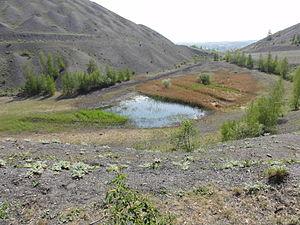
Terrils nos 74, 74A et 74B respectivement dénommés 11 - 19 de Lens Est, 11 - 19 de Lens Ouest et 11 - 19 de Lens Nouveau, fosse n° 11 - 19 de la Compagnie des mines de Lens dans le bassin minier du Nord-Pas-de-Calais, Loos-en-Gohelle, Pas-de-Calais, Nord-Pas-de-Calais, France. Les terrils nos 74, 74A et 74B sont inscrits sur la liste du patrimoine mondial de l'Unesco le 30 juin 2012 et y constituent en partie le site no 63.
Le bassin minier du Nord-Pas-de-Calais est un territoire du nord de la France, dans les départements du Nord et du Pas-de-Calais, marqué économiquement, socialement, paysagèrement, écologiquement et culturellement par l'exploitation intensive, de la fin du XVIIᵉ siècle jusqu'à la fin du XXᵉ siècle, de la houille, datée du Stéphanien, présente dans son sous-sol. Il s'agit de la partie occidentale d'un gisement qui se prolonge au-delà de la frontière franco-belge.